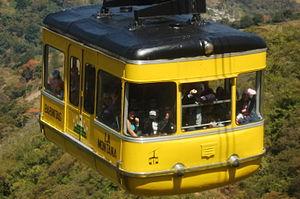
Mérida, de son nom complet Santiago de los Caballeros de Mérida, est une ville du Venezuela, capitale de l'État de Mérida, chef-lieu de la municipalité de Libertador et principale ville des Andes vénézuéliennes.